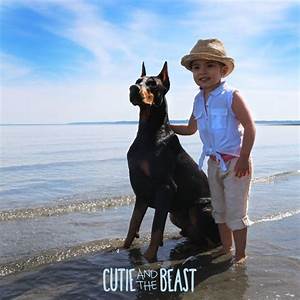
Label: dog